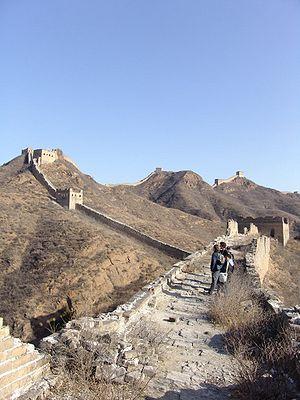
Dès les premières constructions de la Grande Muraille, les murailles du nord de la Chine étaient faites de briques et de pierres. Il s’agit généralement, au début, d’amoncellements de terre battue et de roches. Puis, lors de sa reconstruction et de son expansion sous la dynastie des Ming, la Grande Muraille de Chine prend une allure plus solide par l'emploi systématique des briques et pierres. En vue en coupe, elle est plus large au pied qu'au sommet et ses parois sont légèrement inclinées. La muraille a une largeur moyenne de 7 m avec maximum 10 m par endroits et a hauteur moyenne est de 9 m avec un maximum de 15 m.